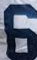
Number: 6